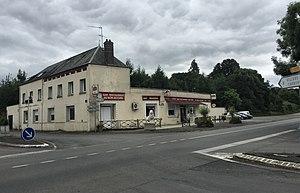
De nos jours, la route nationale 17, ou RN 17, est une route nationale française reliant Le Blanc-Mesnil à Libercourt et Lille à Halluin et à la Belgique.
Omiécourt est une ancienne commune française située dans le département de la Somme, en région Hauts-de-France.